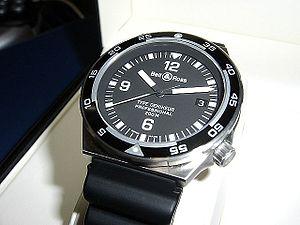
Affichage analogique.Bell&amp
Une montre est un instrument de mesure du temps qui se porte sur soi. Une montre diffère d’une horloge, d’une pendule ou de tout autre instrument de mesure du temps par le fait qu’elle peut être emportée lors de déplacements sans que son fonctionnement soit altéré.